George Watson-Taylor

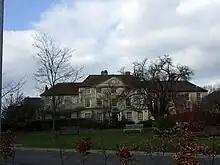
Headington Manor House, 2009 photograph

George IV took a particular interest in Watson-Taylor's furniture collection, part of which was put on sale in 1825. He was at this time improving the private apartments at Windsor Castle. He was advised by William Seguier, believed also to have been used by Watson-Taylor for furniture acquisitions, and Charles Long. He made significant purchases at the sale. By this time the Watson-Taylors when in London lived in Grafton Street, Mayfair.